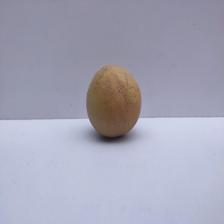
Size: Medium